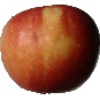
Label: Apple Braeburn 1